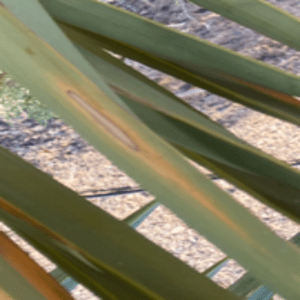
Label: Magnesium Deficiency